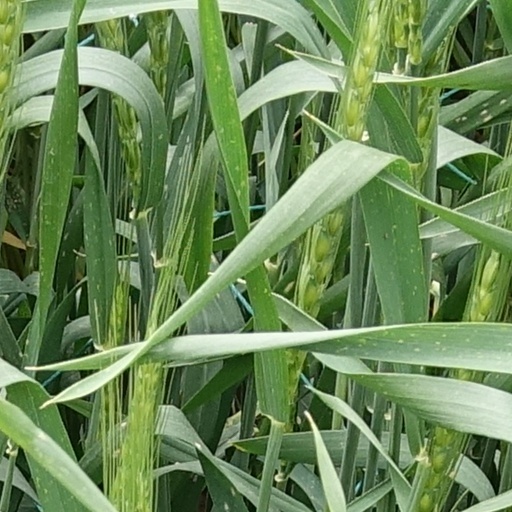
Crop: wheat